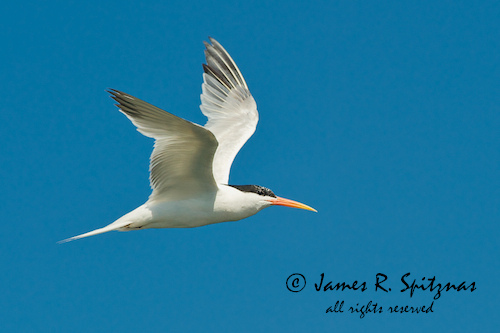
the bird has red beak, black crown and nape, and rest of the body is covered in white, it has sharp and pointed beak.
this bird is white with a black head and has a long, pointy beak.
a large white bird with gray secondaries, a black crown, and a long orange bill.
this is a white bird with large wings, a black head and a pointy orange beak.
this bird is white, with a yellow elongated bill, a black crown, and wings that are rather long in relationship to the body
this particular bird has a white belly and white secondaries
this is a white bird with a black crown and a long yellow beaka very large white bird with a super long yellow skinny bill.
this bird has a orange bill, black crown and white breast
this bird is white with black and has a long, pointy beak.
Species: Elegant Tern